Cape Maobitou

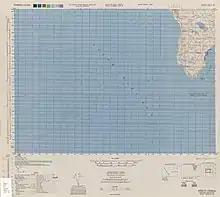
Map including Cape Maobitou (labeled as Byōbi-tō) (1944)

"Māobítou" is the pinyin romanization of the Mandarin pronunciation of the Chinese name, written in traditional characters and in simplified characters. It literally means "Cat Nose Head" but "bítou" is a simply a clarifying dialectical variation of "bí", itself a dialectical name for a headland.